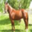
Label: horse